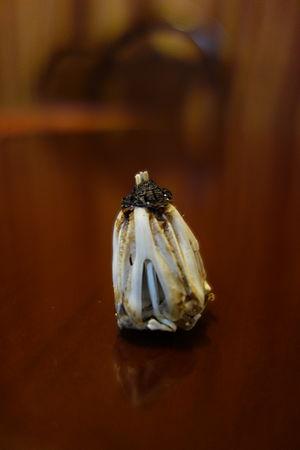
La lanterne d'Aristote est le nom donné par les biologistes à l'appareil masticateur des oursins.